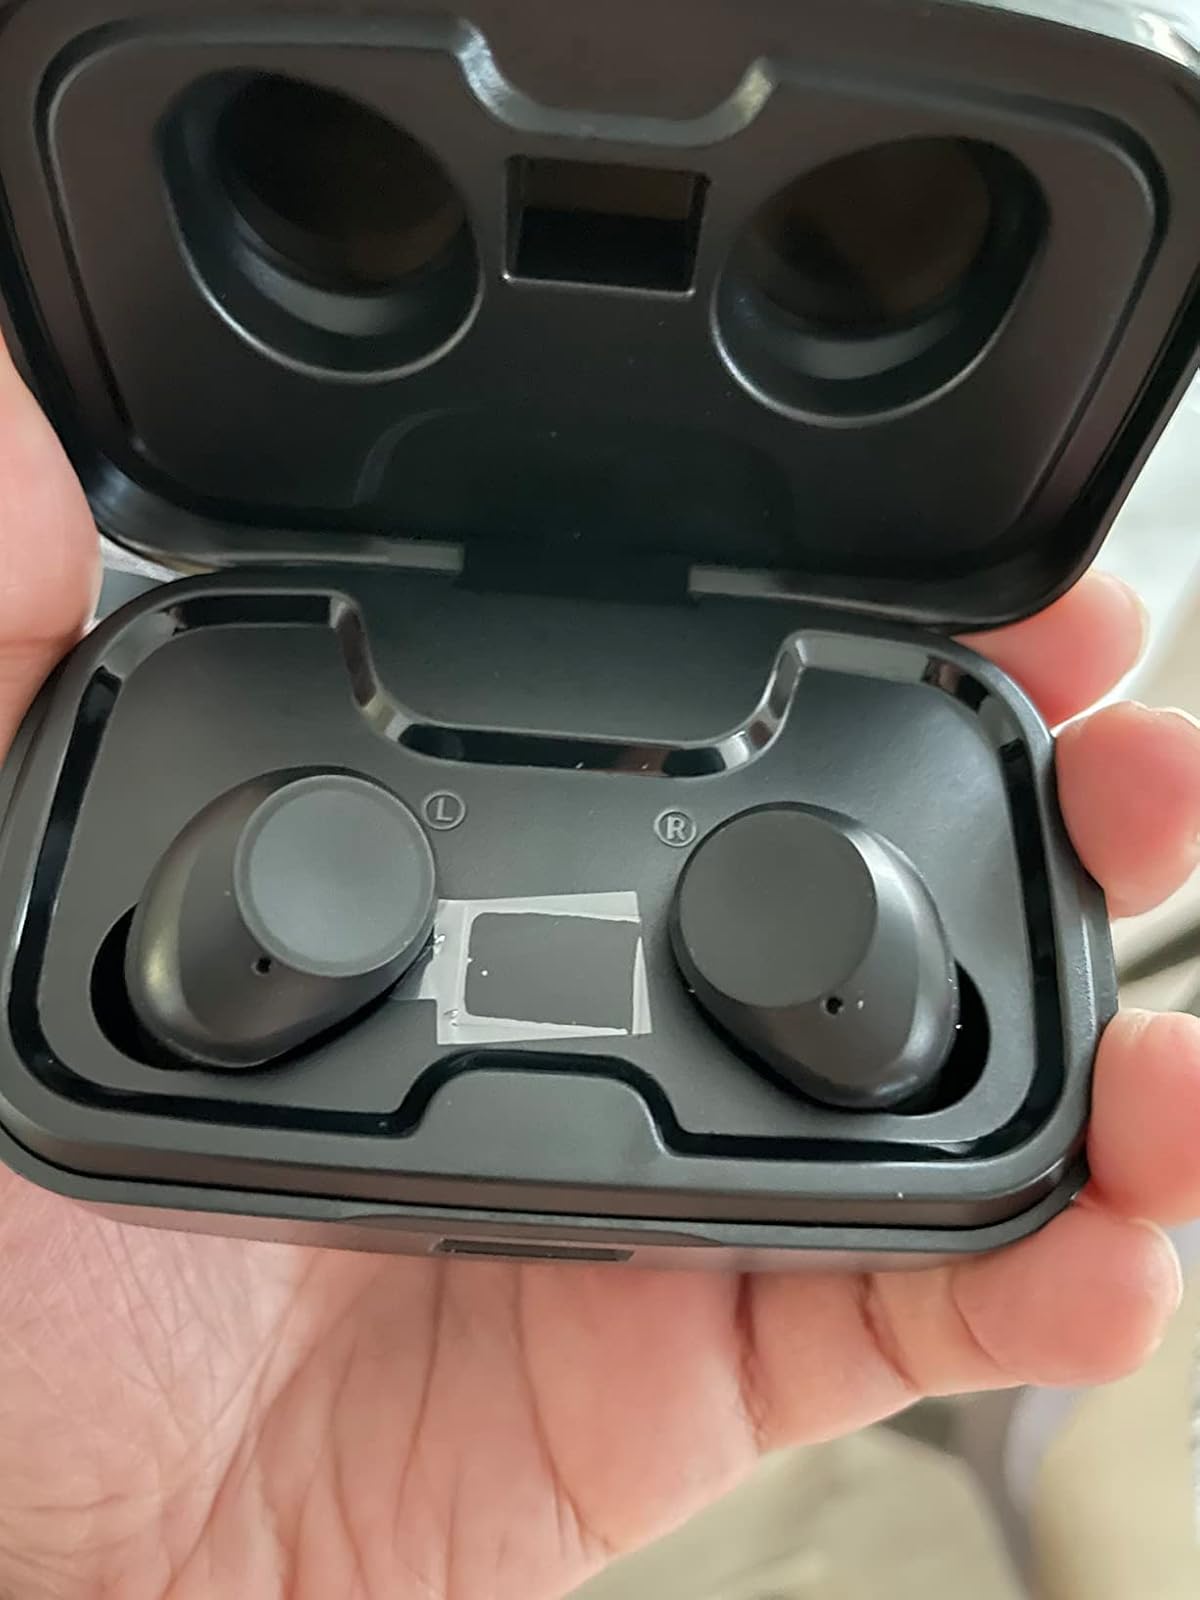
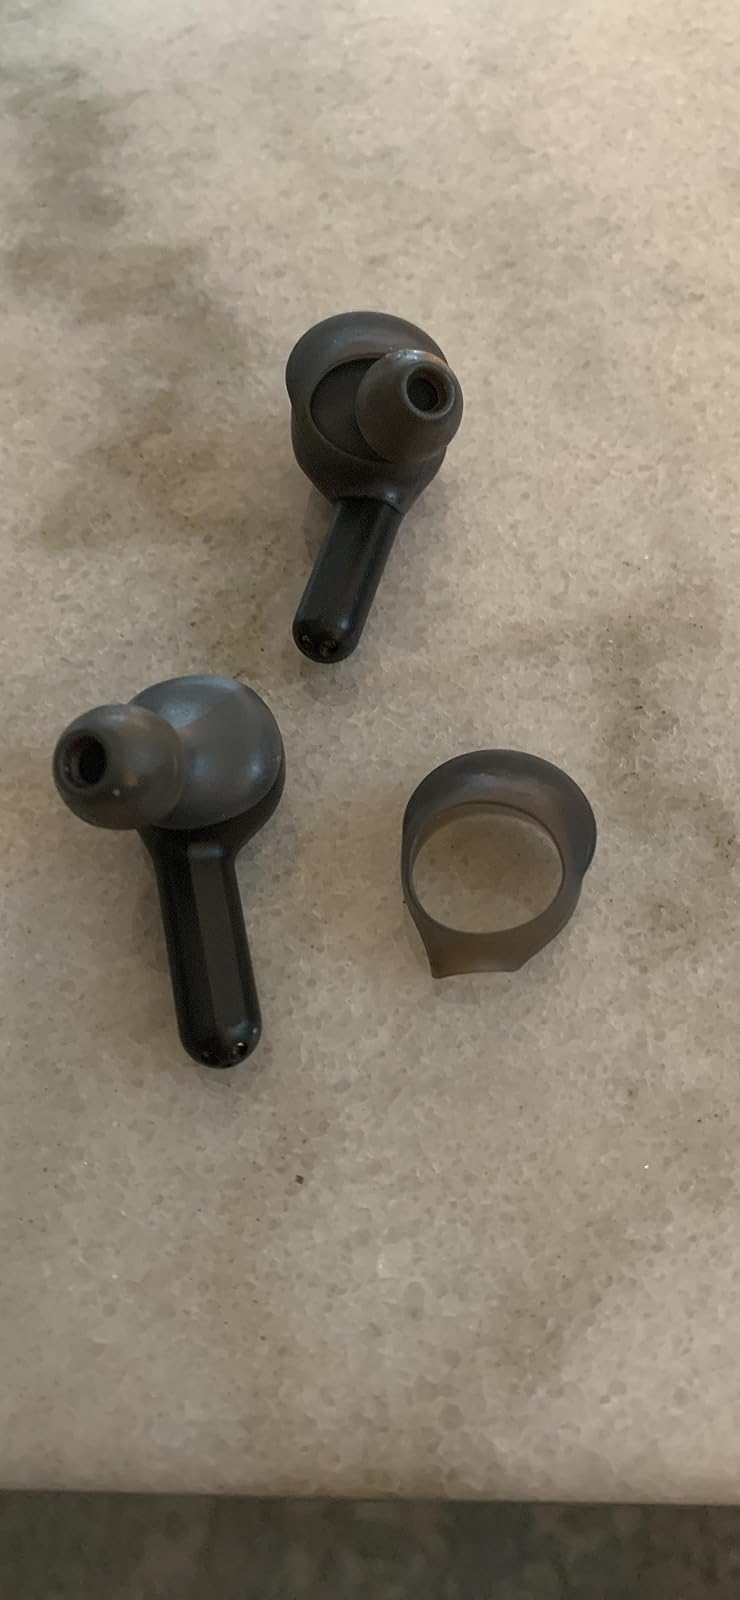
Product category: earbuds
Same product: no